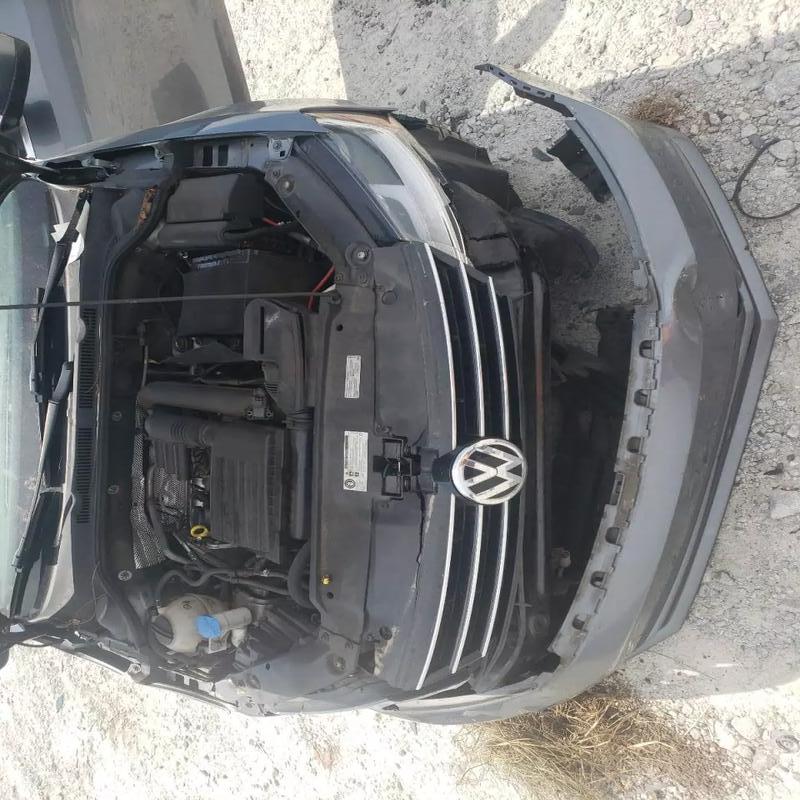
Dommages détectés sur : pare-choc avant, capot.
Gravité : majeur